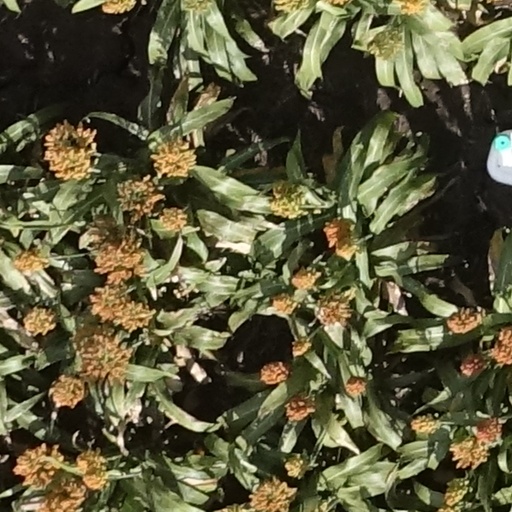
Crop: sorghum